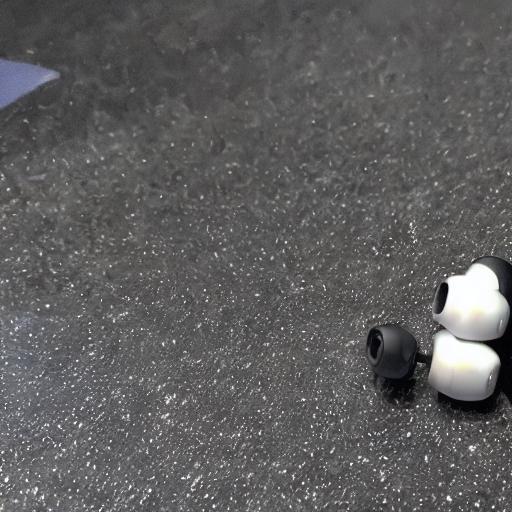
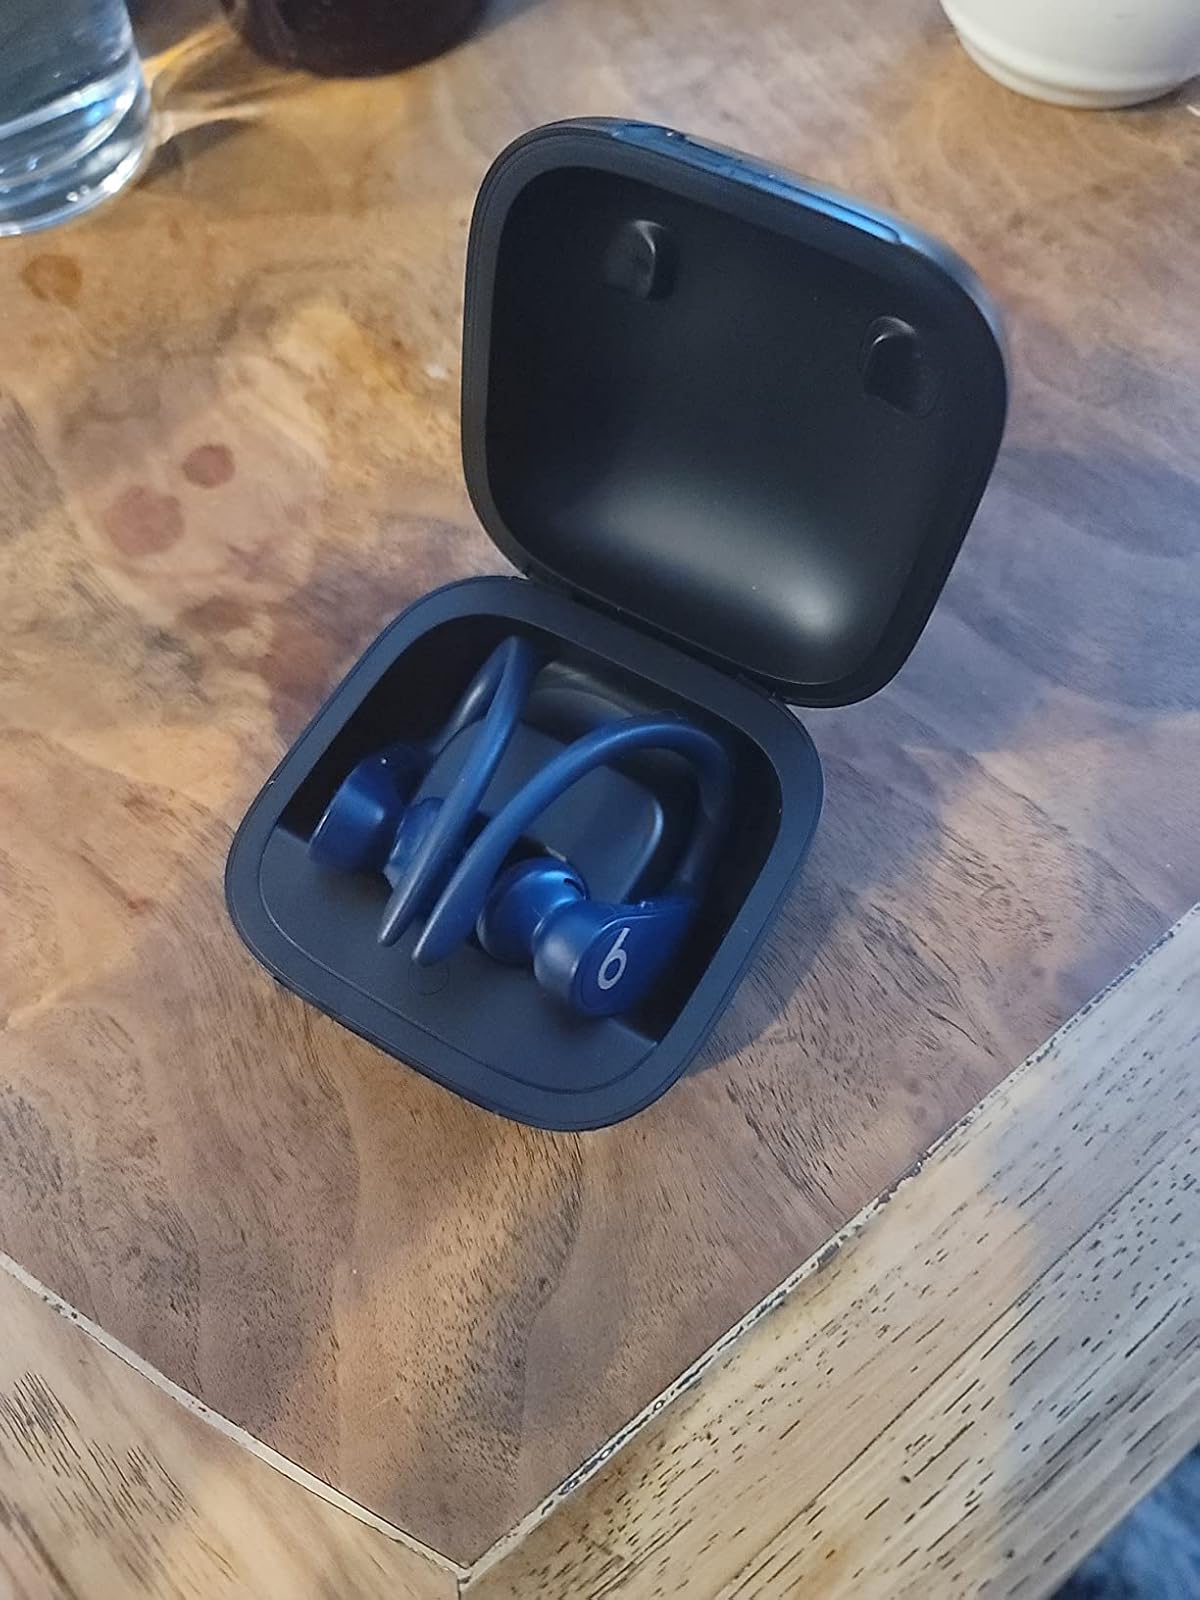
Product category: earbuds
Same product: no